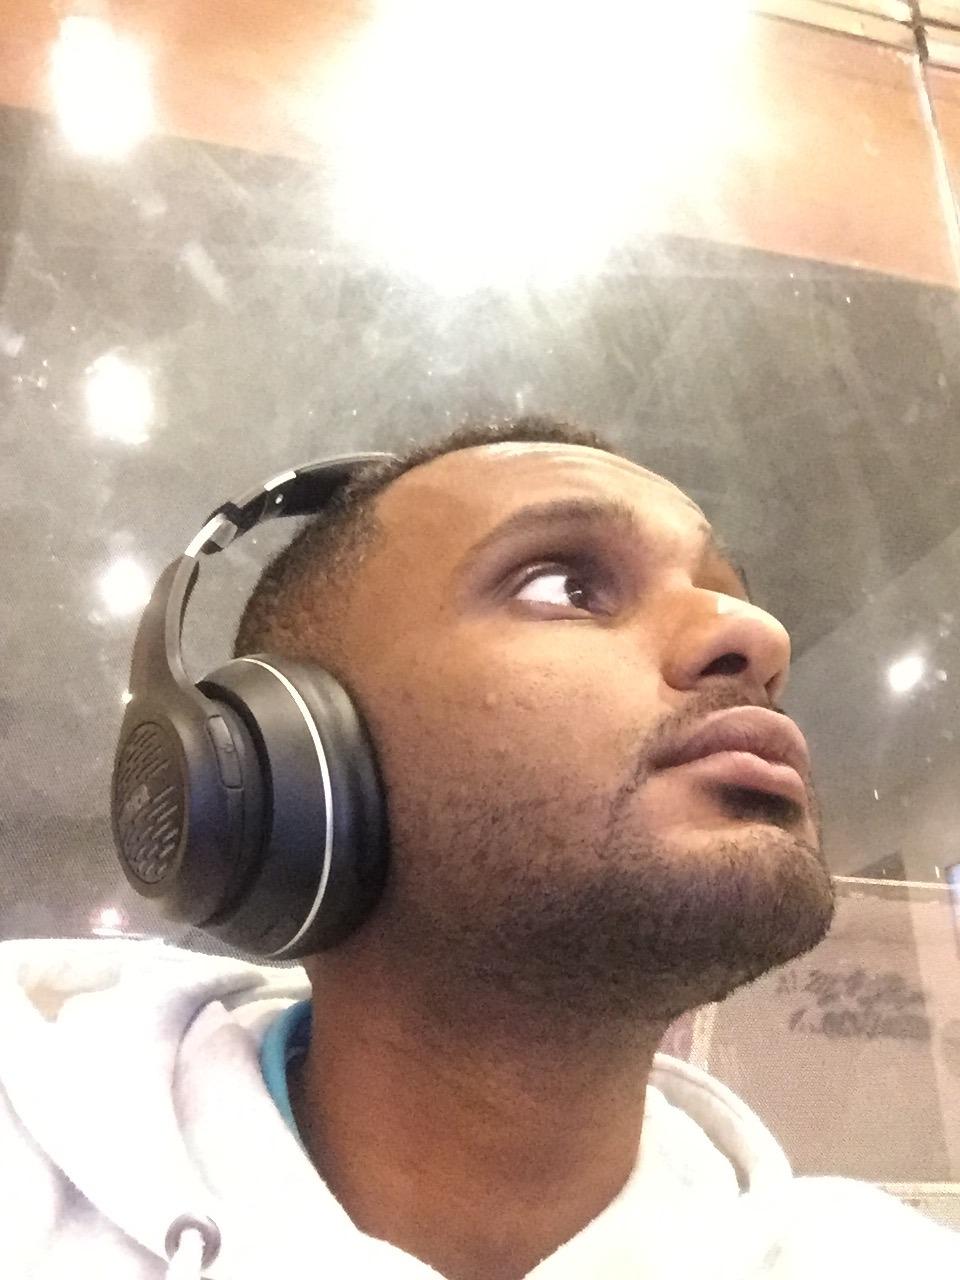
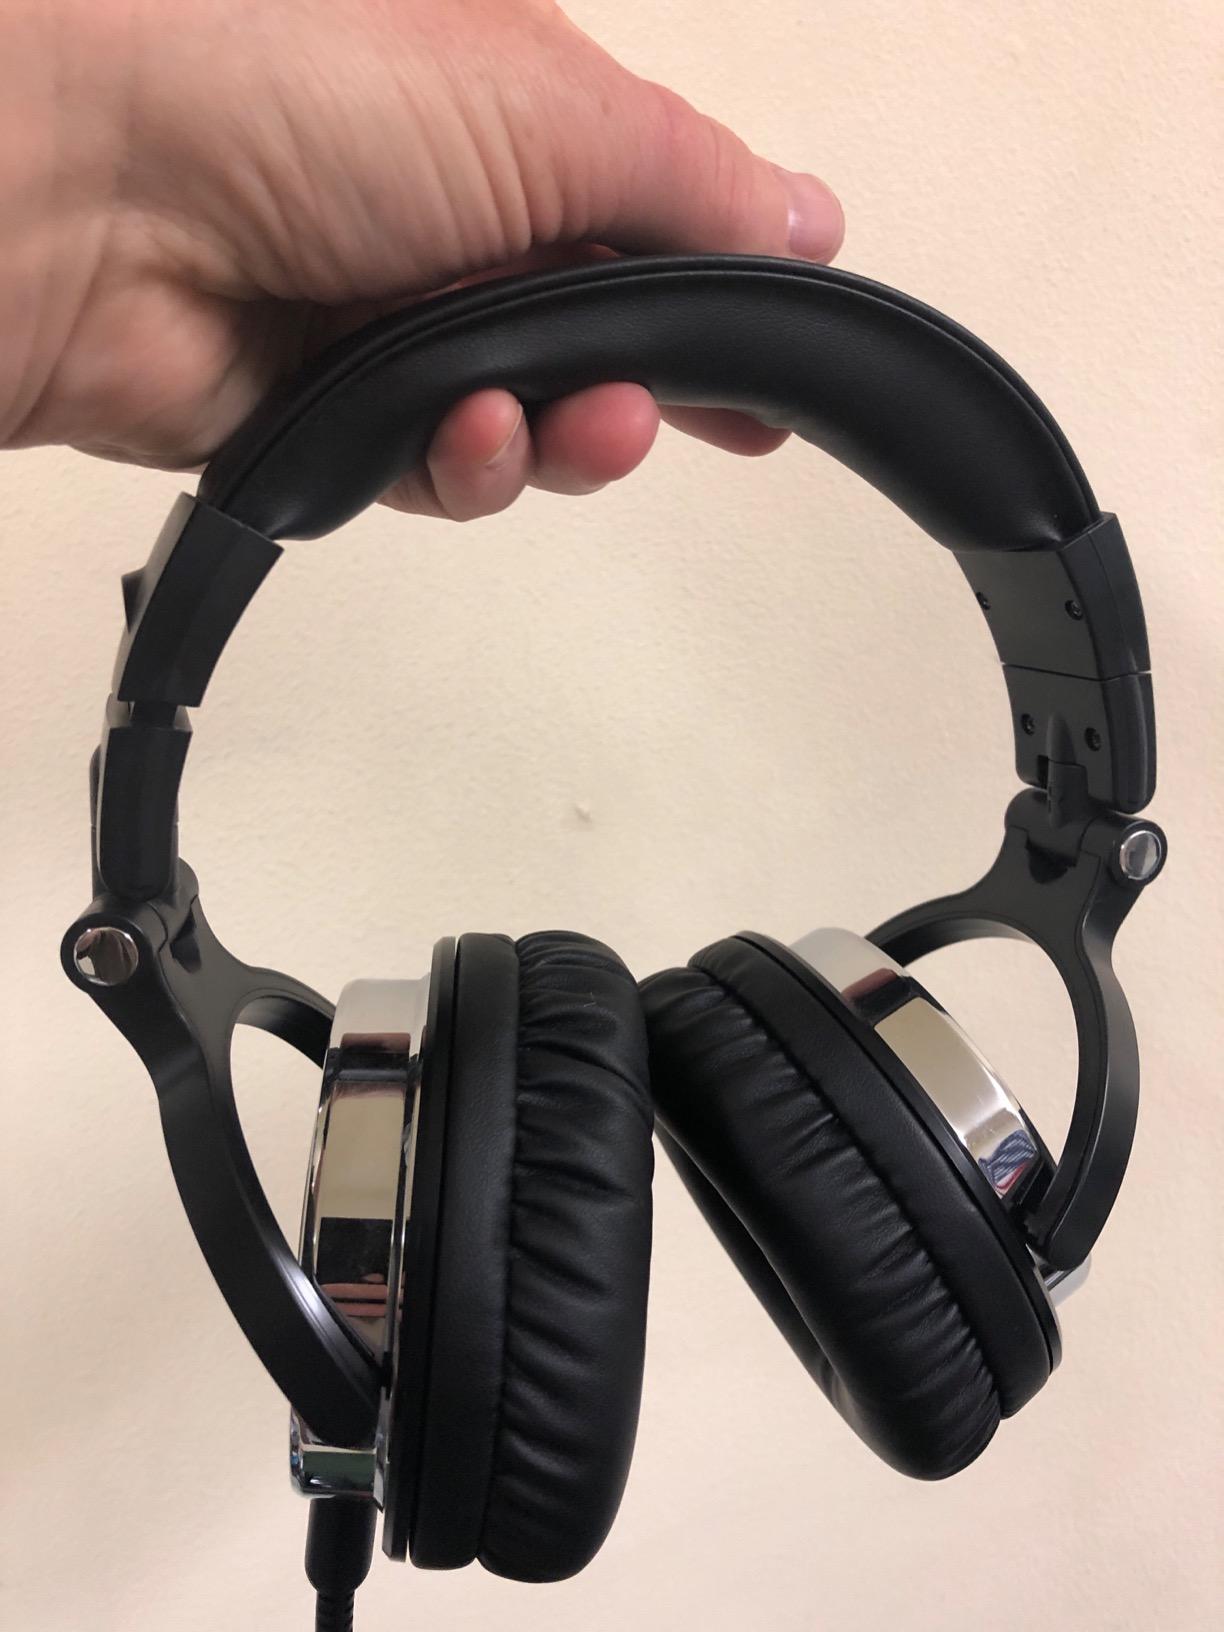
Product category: headphones
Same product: no